Murder One (TV series)

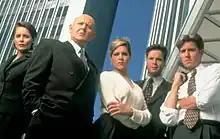
The major cast of "Murder One" (season 1)

Murder One is an American legal drama television series that aired on ABC from September 19, 1995, until May 29, 1997. The series was created by Steven Bochco, Charles H. Eglee, and Channing Gibson.